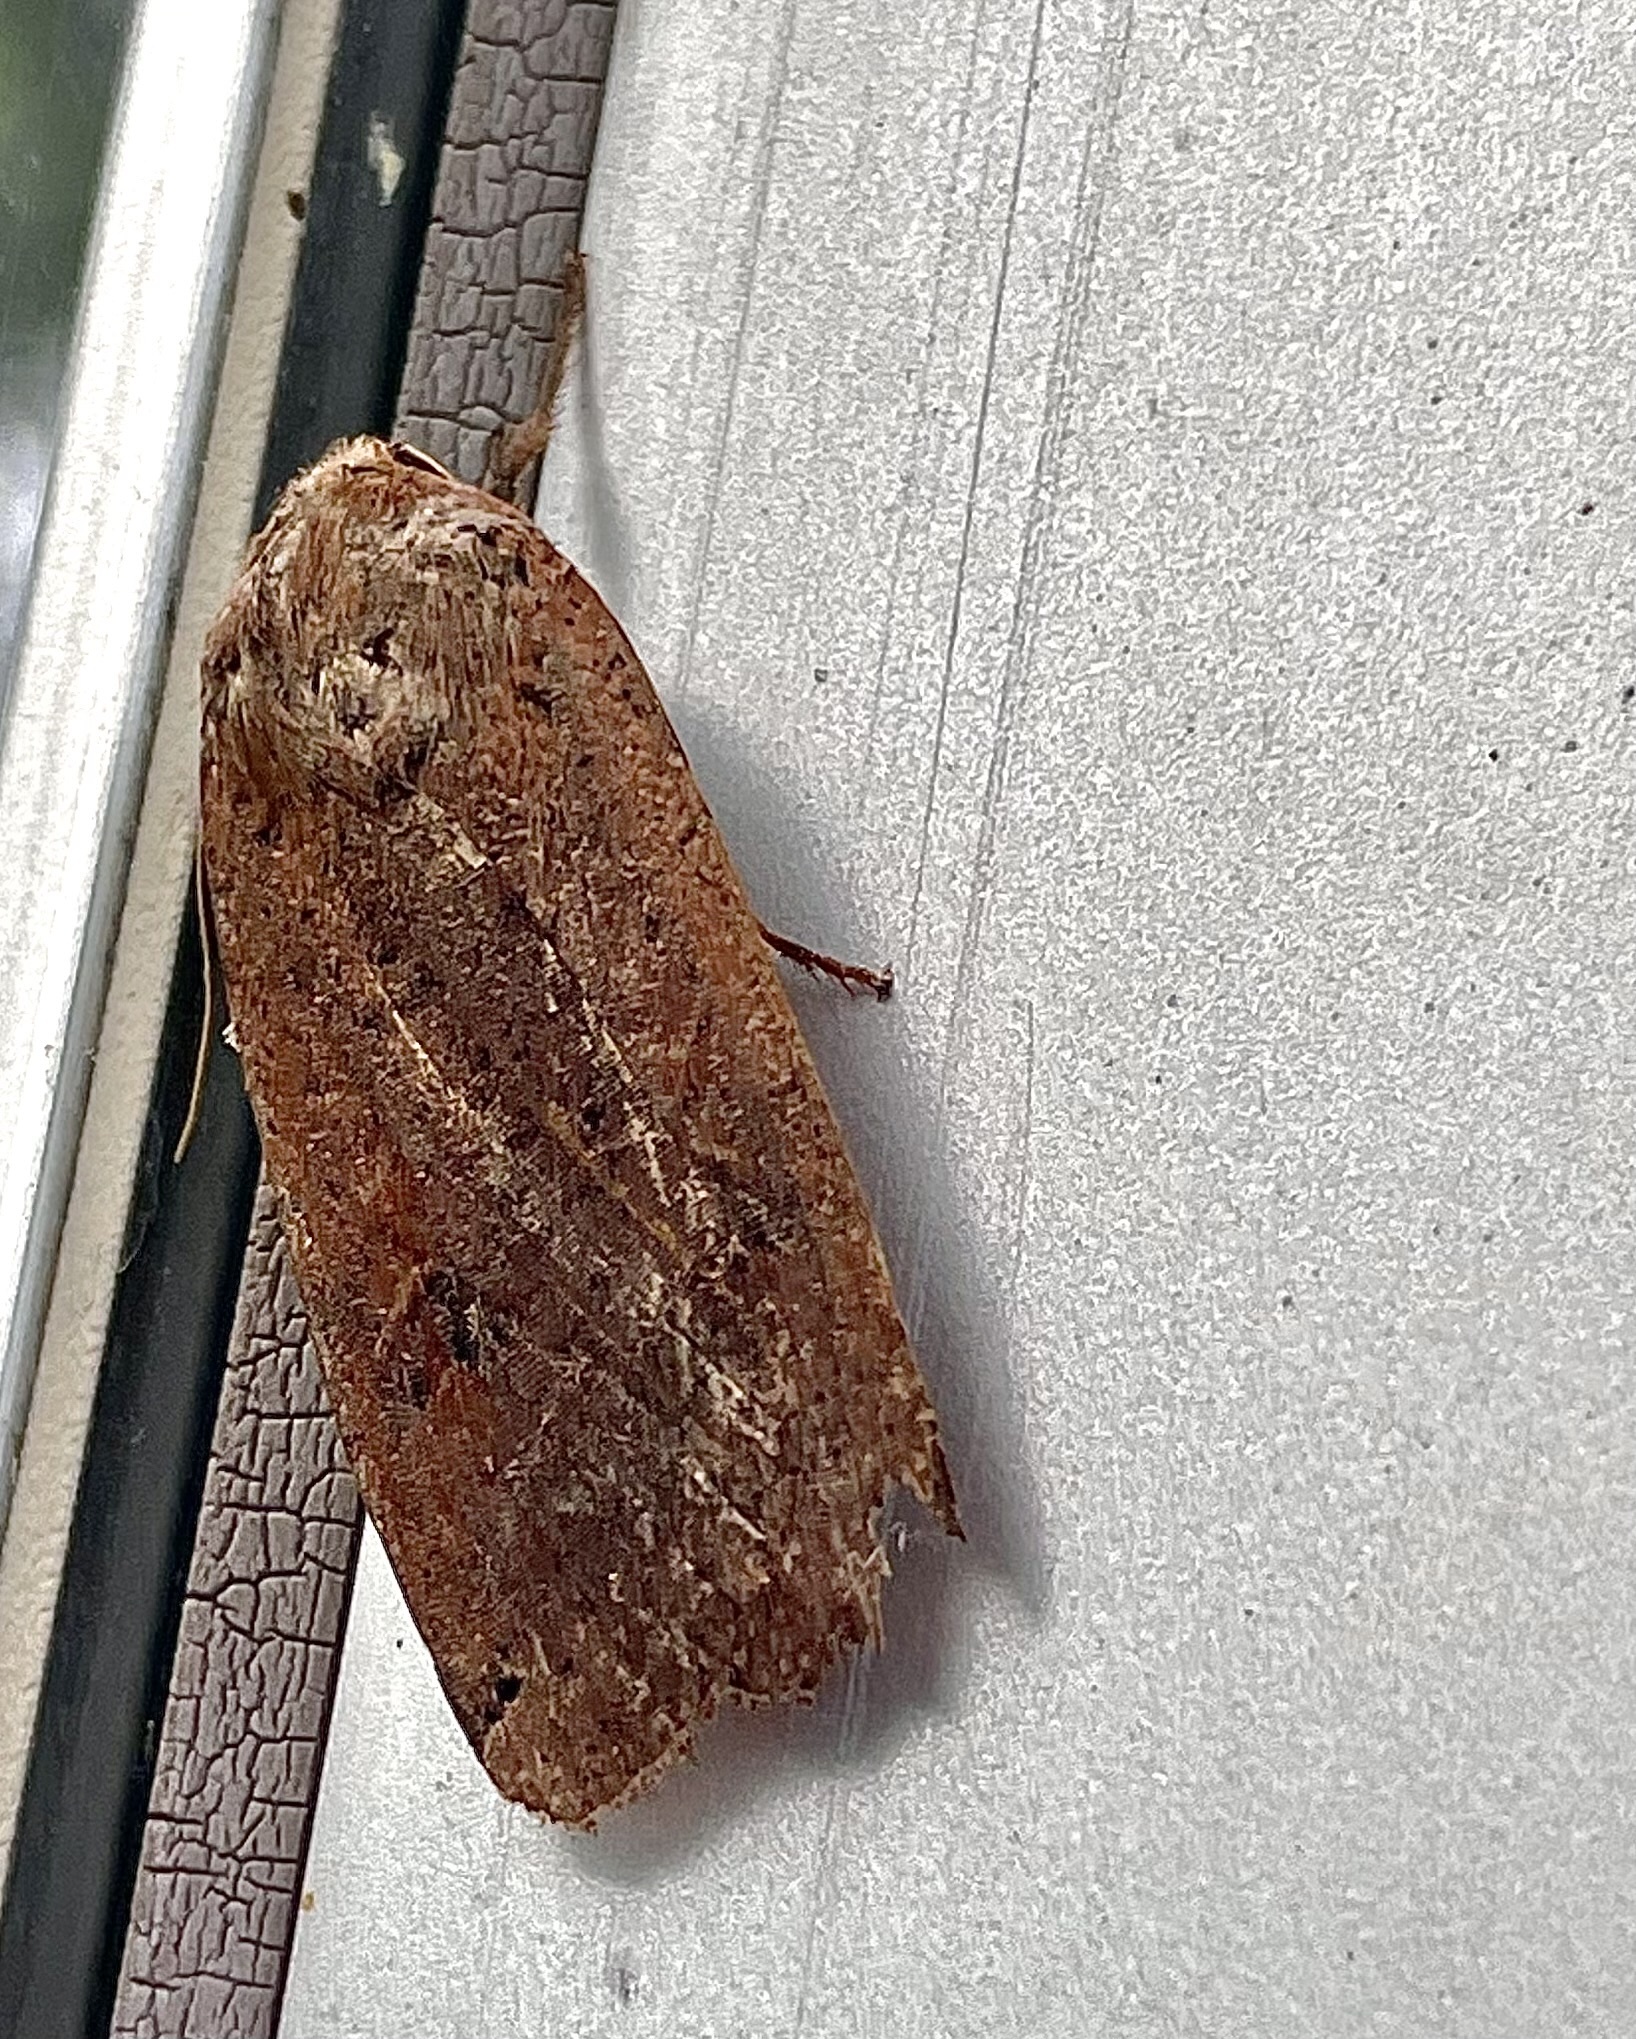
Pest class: cutworms